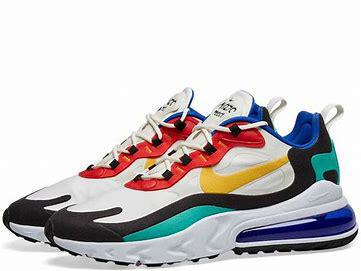
Brand: Nike
Model: Air Max 270 React